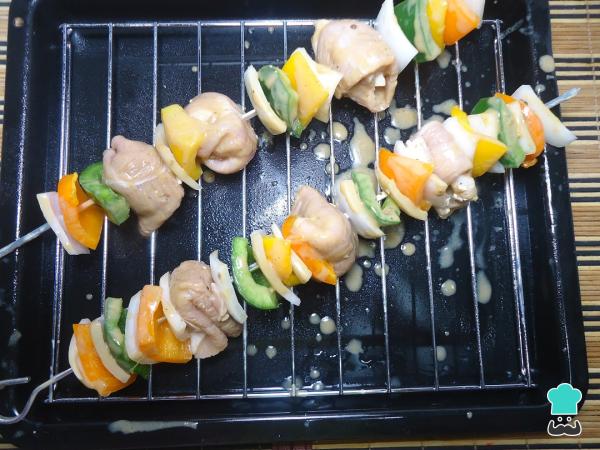
Ya que tenemos los costalitos de carne con queso y la verdura picada, las insertamos en los pinchos, y colocamos nuestras brochetas de res con queso formadas sobre la rejilla para horno, cubierta con un poco de aceite en aerosol.